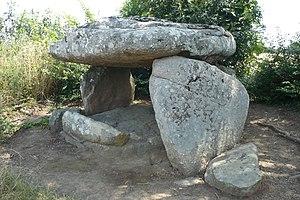
Dolmen de Savatole n°2. Le Bernard (85) France
Les dolmens de Savatole sont un groupe de trois dolmens situés à Le Bernard, dans le département français de la Vendée. Fouillés au début du XXᵉ siècle par Marcel Baudouin, les trois dolmens ont fait l'objet de restaurations abusives qui ont modifié leur plan originel.